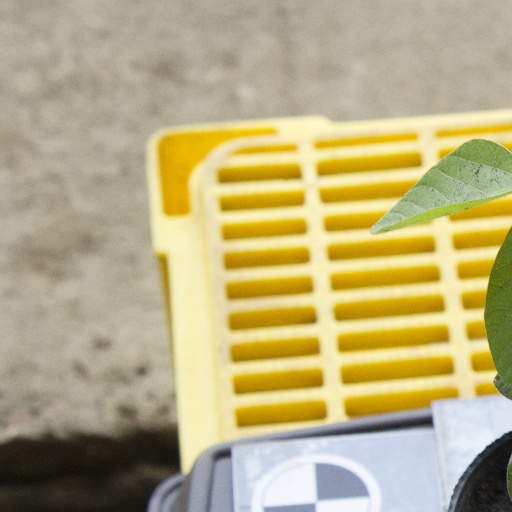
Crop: soybean